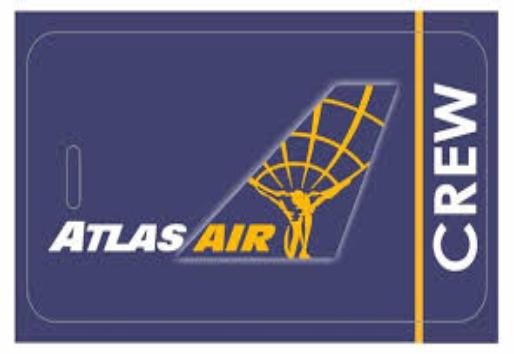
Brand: atlas air
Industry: Transportation